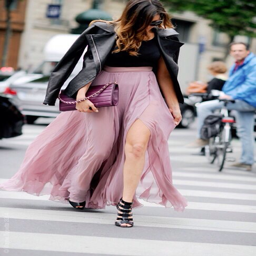
love a feminine maxi skirt with a leather moto jacket